Artificial intelligence in fraud detection

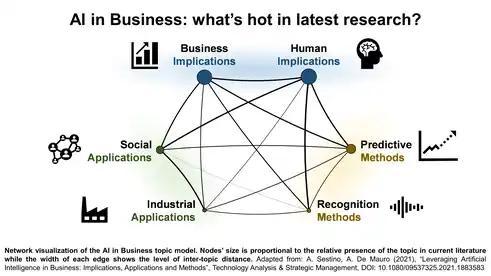

The ability of machine learning and deep learning to swiftly and effectively sort through vast volumes of data in the forms of various documents relevant to companies and documents being audited makes them applicable to the domains of audit and fraud detection. Examples of this include recognizing key language in contracts, identifying levels of risk of fraud in transactions, and assessing journal entries for misstatement.